Beth Labson Freeman

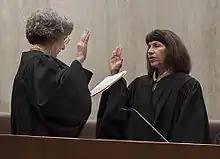
New District Judge Beth Labson Freeman receives the oath of office from Northern District Chief Judge Claudia Ann Wilken "(April 24, 2014)"

On June 20, 2013, President Barack Obama nominated Freeman to serve as a United States District Judge of the United States District Court for the Northern District of California, to a new seat created on October 3, 2011, pursuant to 28 U.S.C. 133(b)(1), following the appointment of Jeremy Fogel as Director of the Federal Judicial Center. On October 31, 2013, the Senate Judiciary Committee reported Freeman's nomination to the full Senate. After the first session of the 113th Congress ended, Freeman's nomination was returned to President Obama, who renominated Freeman in January 2014. The Senate Judiciary Committee reported Freeman's nomination to the full Senate on January 16, 2014. On February 12, 2014, Senate Majority Leader Harry Reid filed for cloture on Freeman's nomination. On February 25, 2014, the United States Senate invoked cloture on Freeman's nomination by a 56–42 vote, with one senator voting present. Freeman's nomination was confirmed later that day by a 91–7 vote. Freeman received her judicial commission on February 26, 2014.